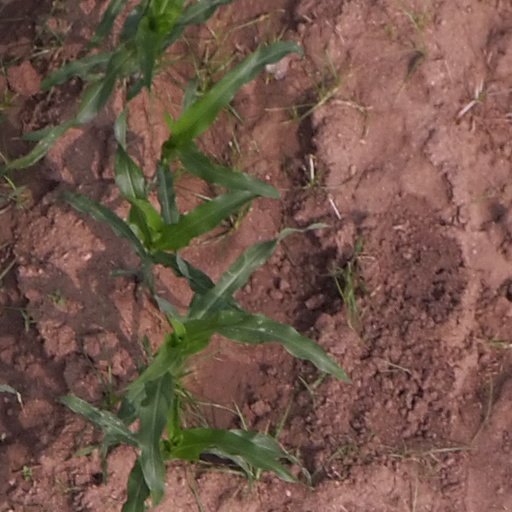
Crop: maize; corn